Ursus (film)

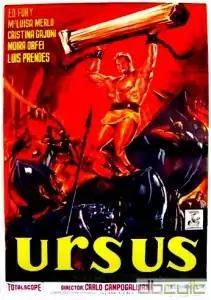

Ursus (also known as "Mighty Ursus") is a 1961 Italian peplum film directed by Carlo Campogalliani. It was originally theatrically released in the US on a double bill with "Jack, the Giant Killer" (1962) before being sold to television in the U.S. The film was later released to American television retitled Ursus, Son of Hercules.